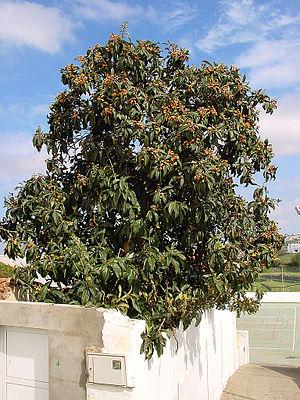
Néflier du Japon ou bibacier